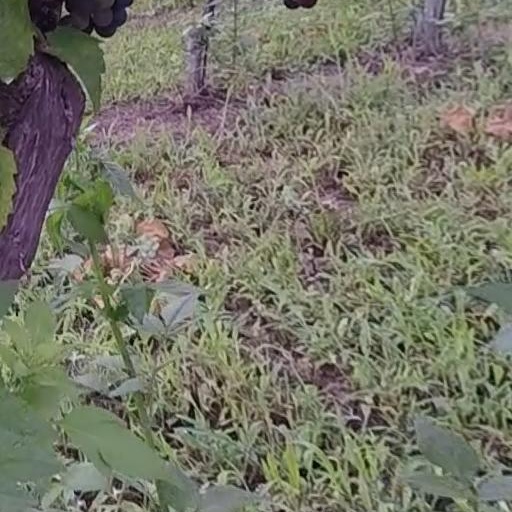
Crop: grape